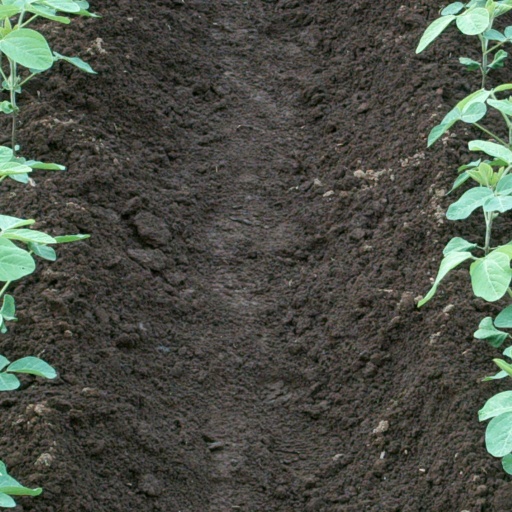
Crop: soybean